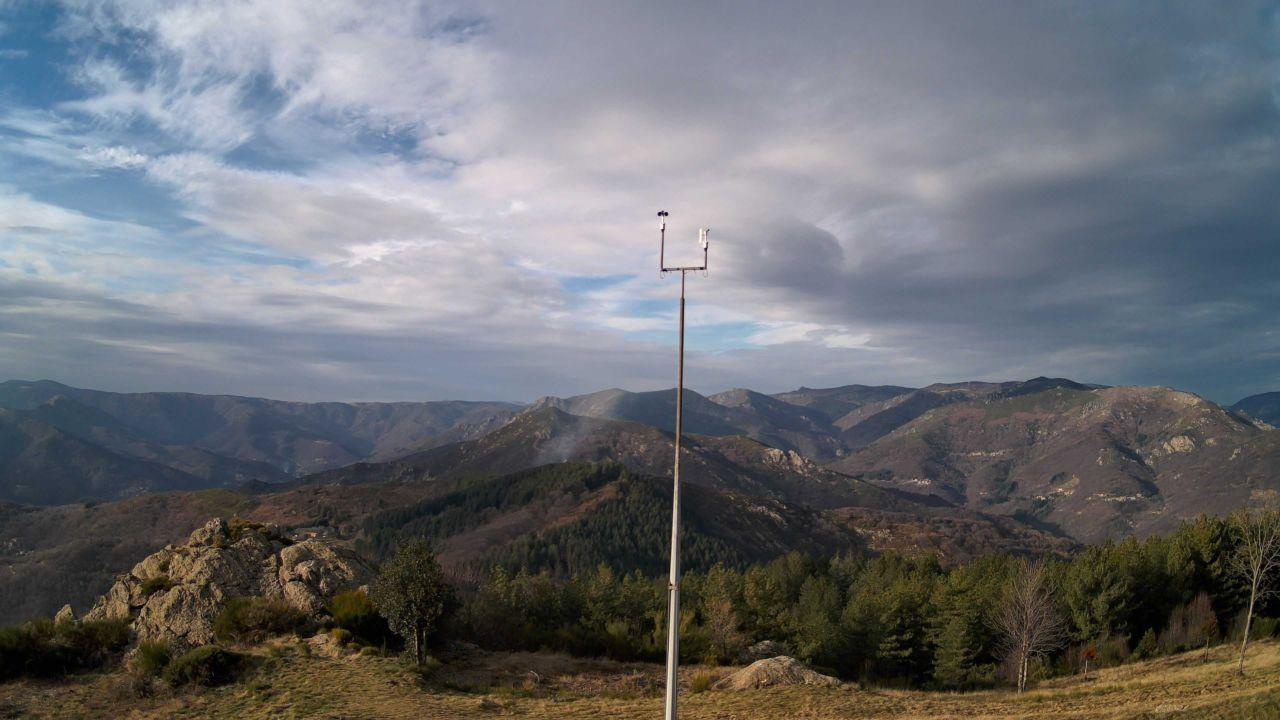
Fire: no
Smoke: yes